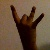
The image shows a hand gesture representing the number 8 in Indian Sign Language.